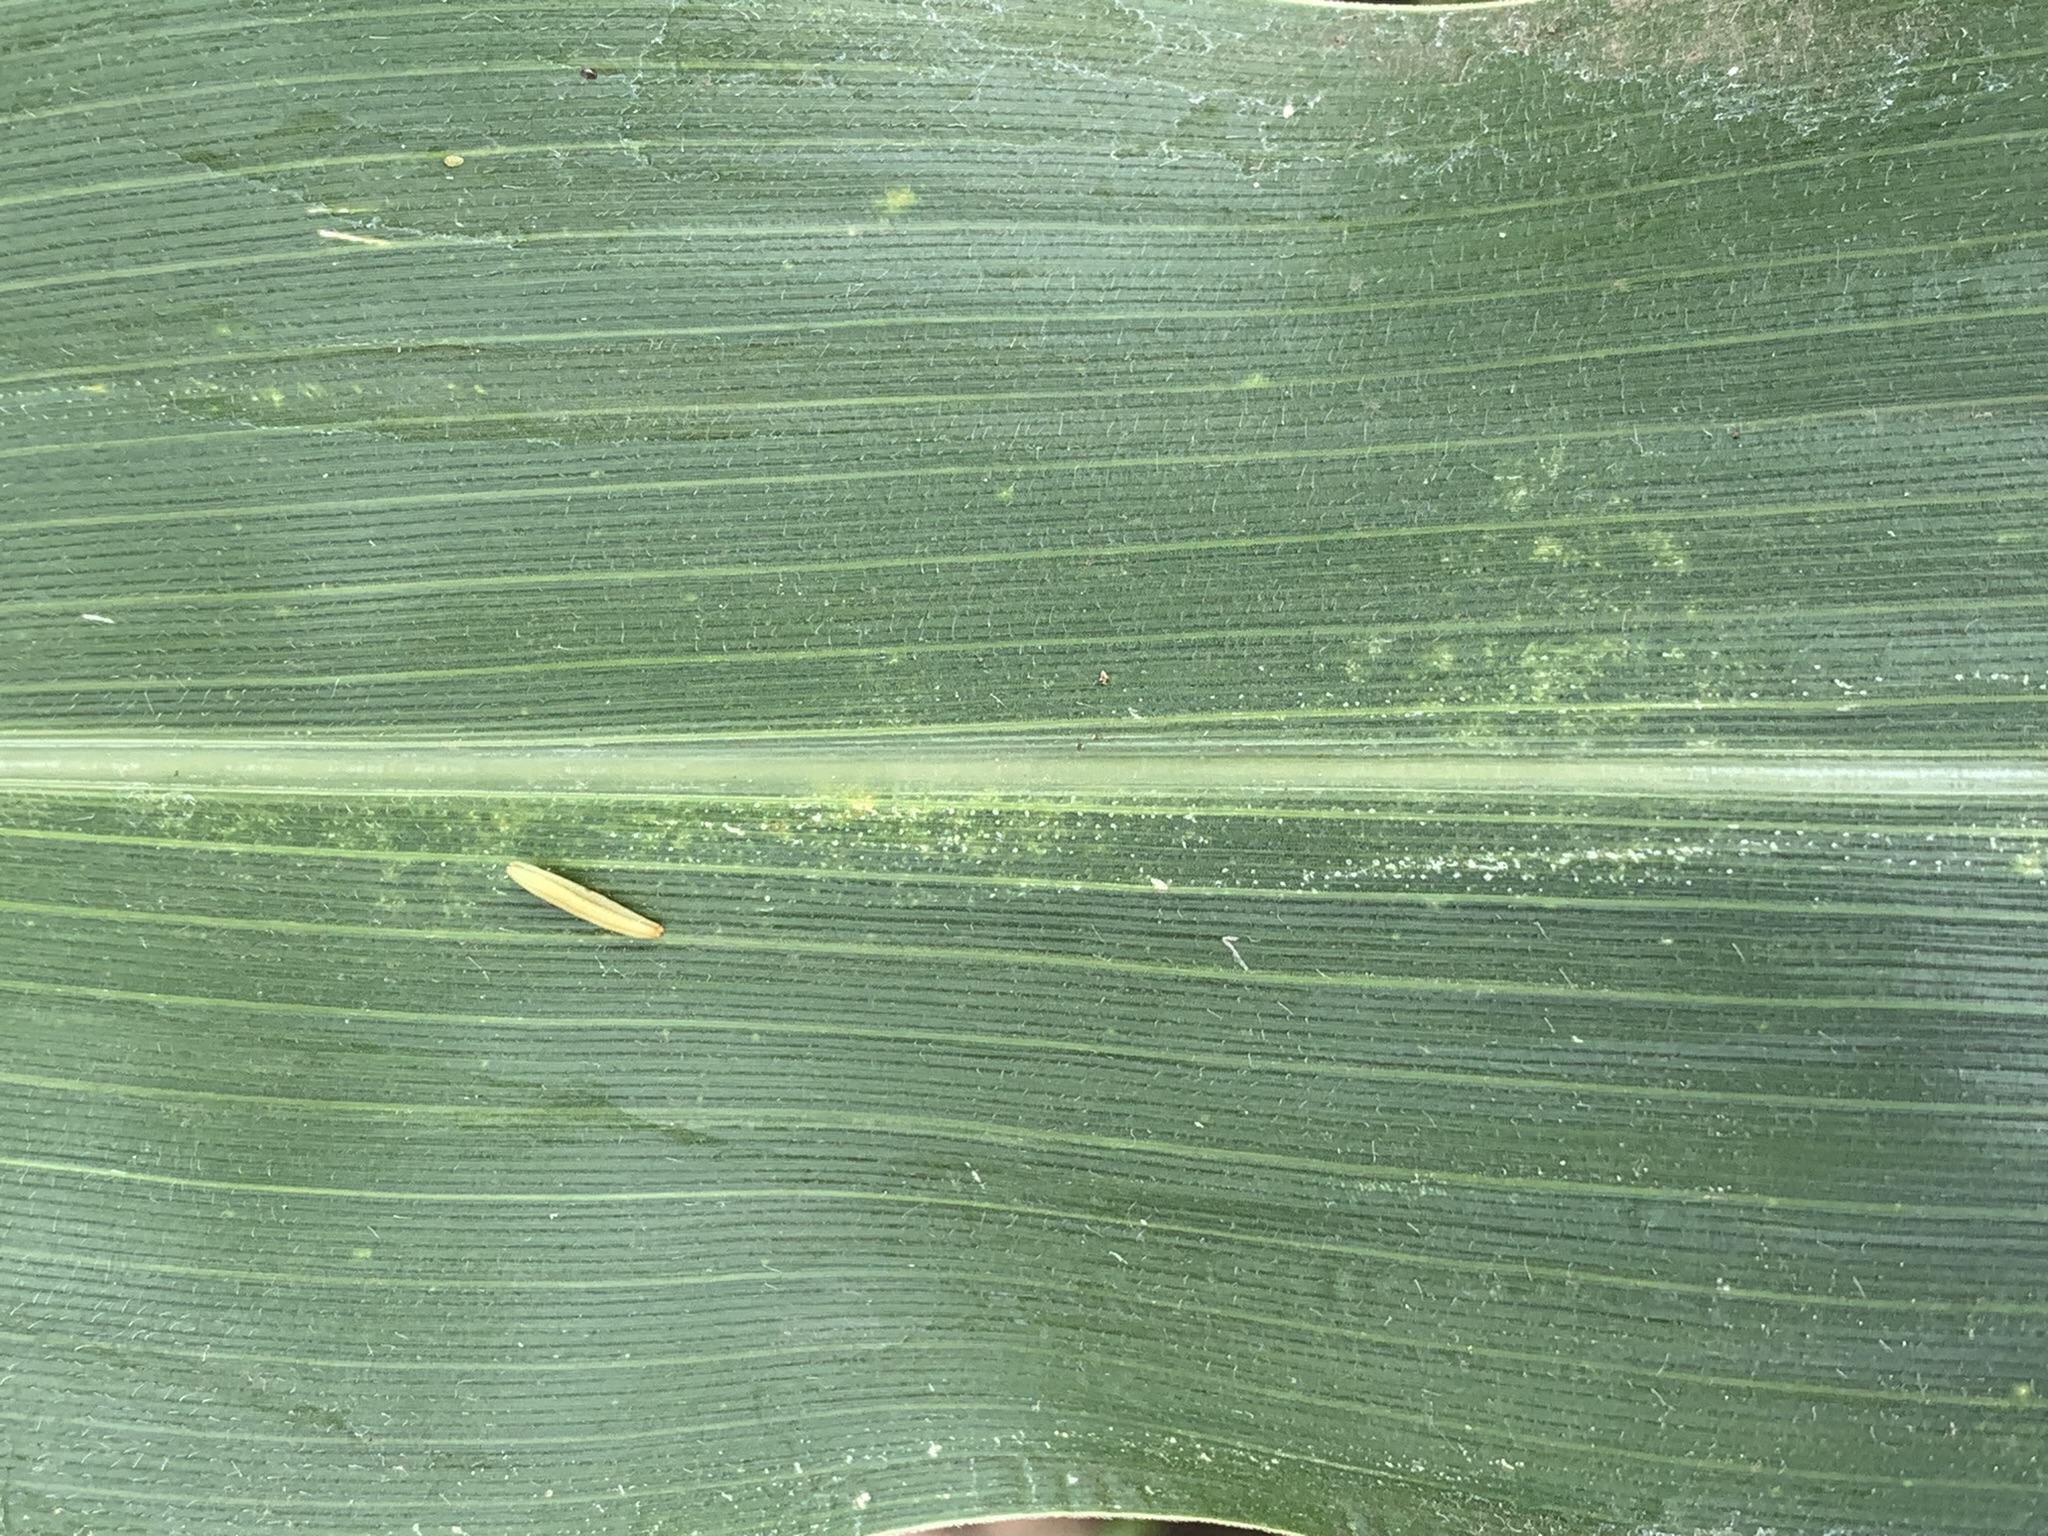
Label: Healthy